Assi Azar

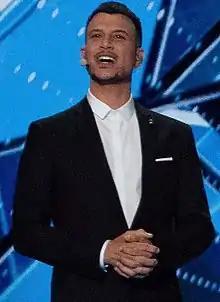
Azar during the Eurovision Song Contest 2019

Assi Azar (born 10 June 1979) is an Israeli television host and screenwriter. He is the creator of the romantic comedy TV series "Beauty and the Baker" (2013 - 2021) and co-creator of the new TV series, "Metukim" (2024 - present).